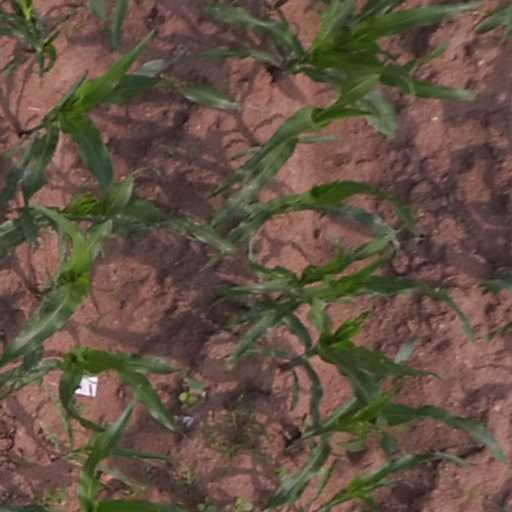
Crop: maize; corn